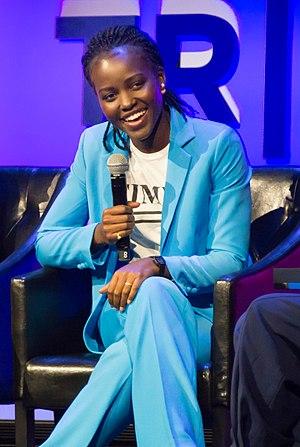
Lupita Nyong'o, née le 1ᵉʳ mars 1983 à Mexico, est une actrice et réalisatrice mexico-kényane.